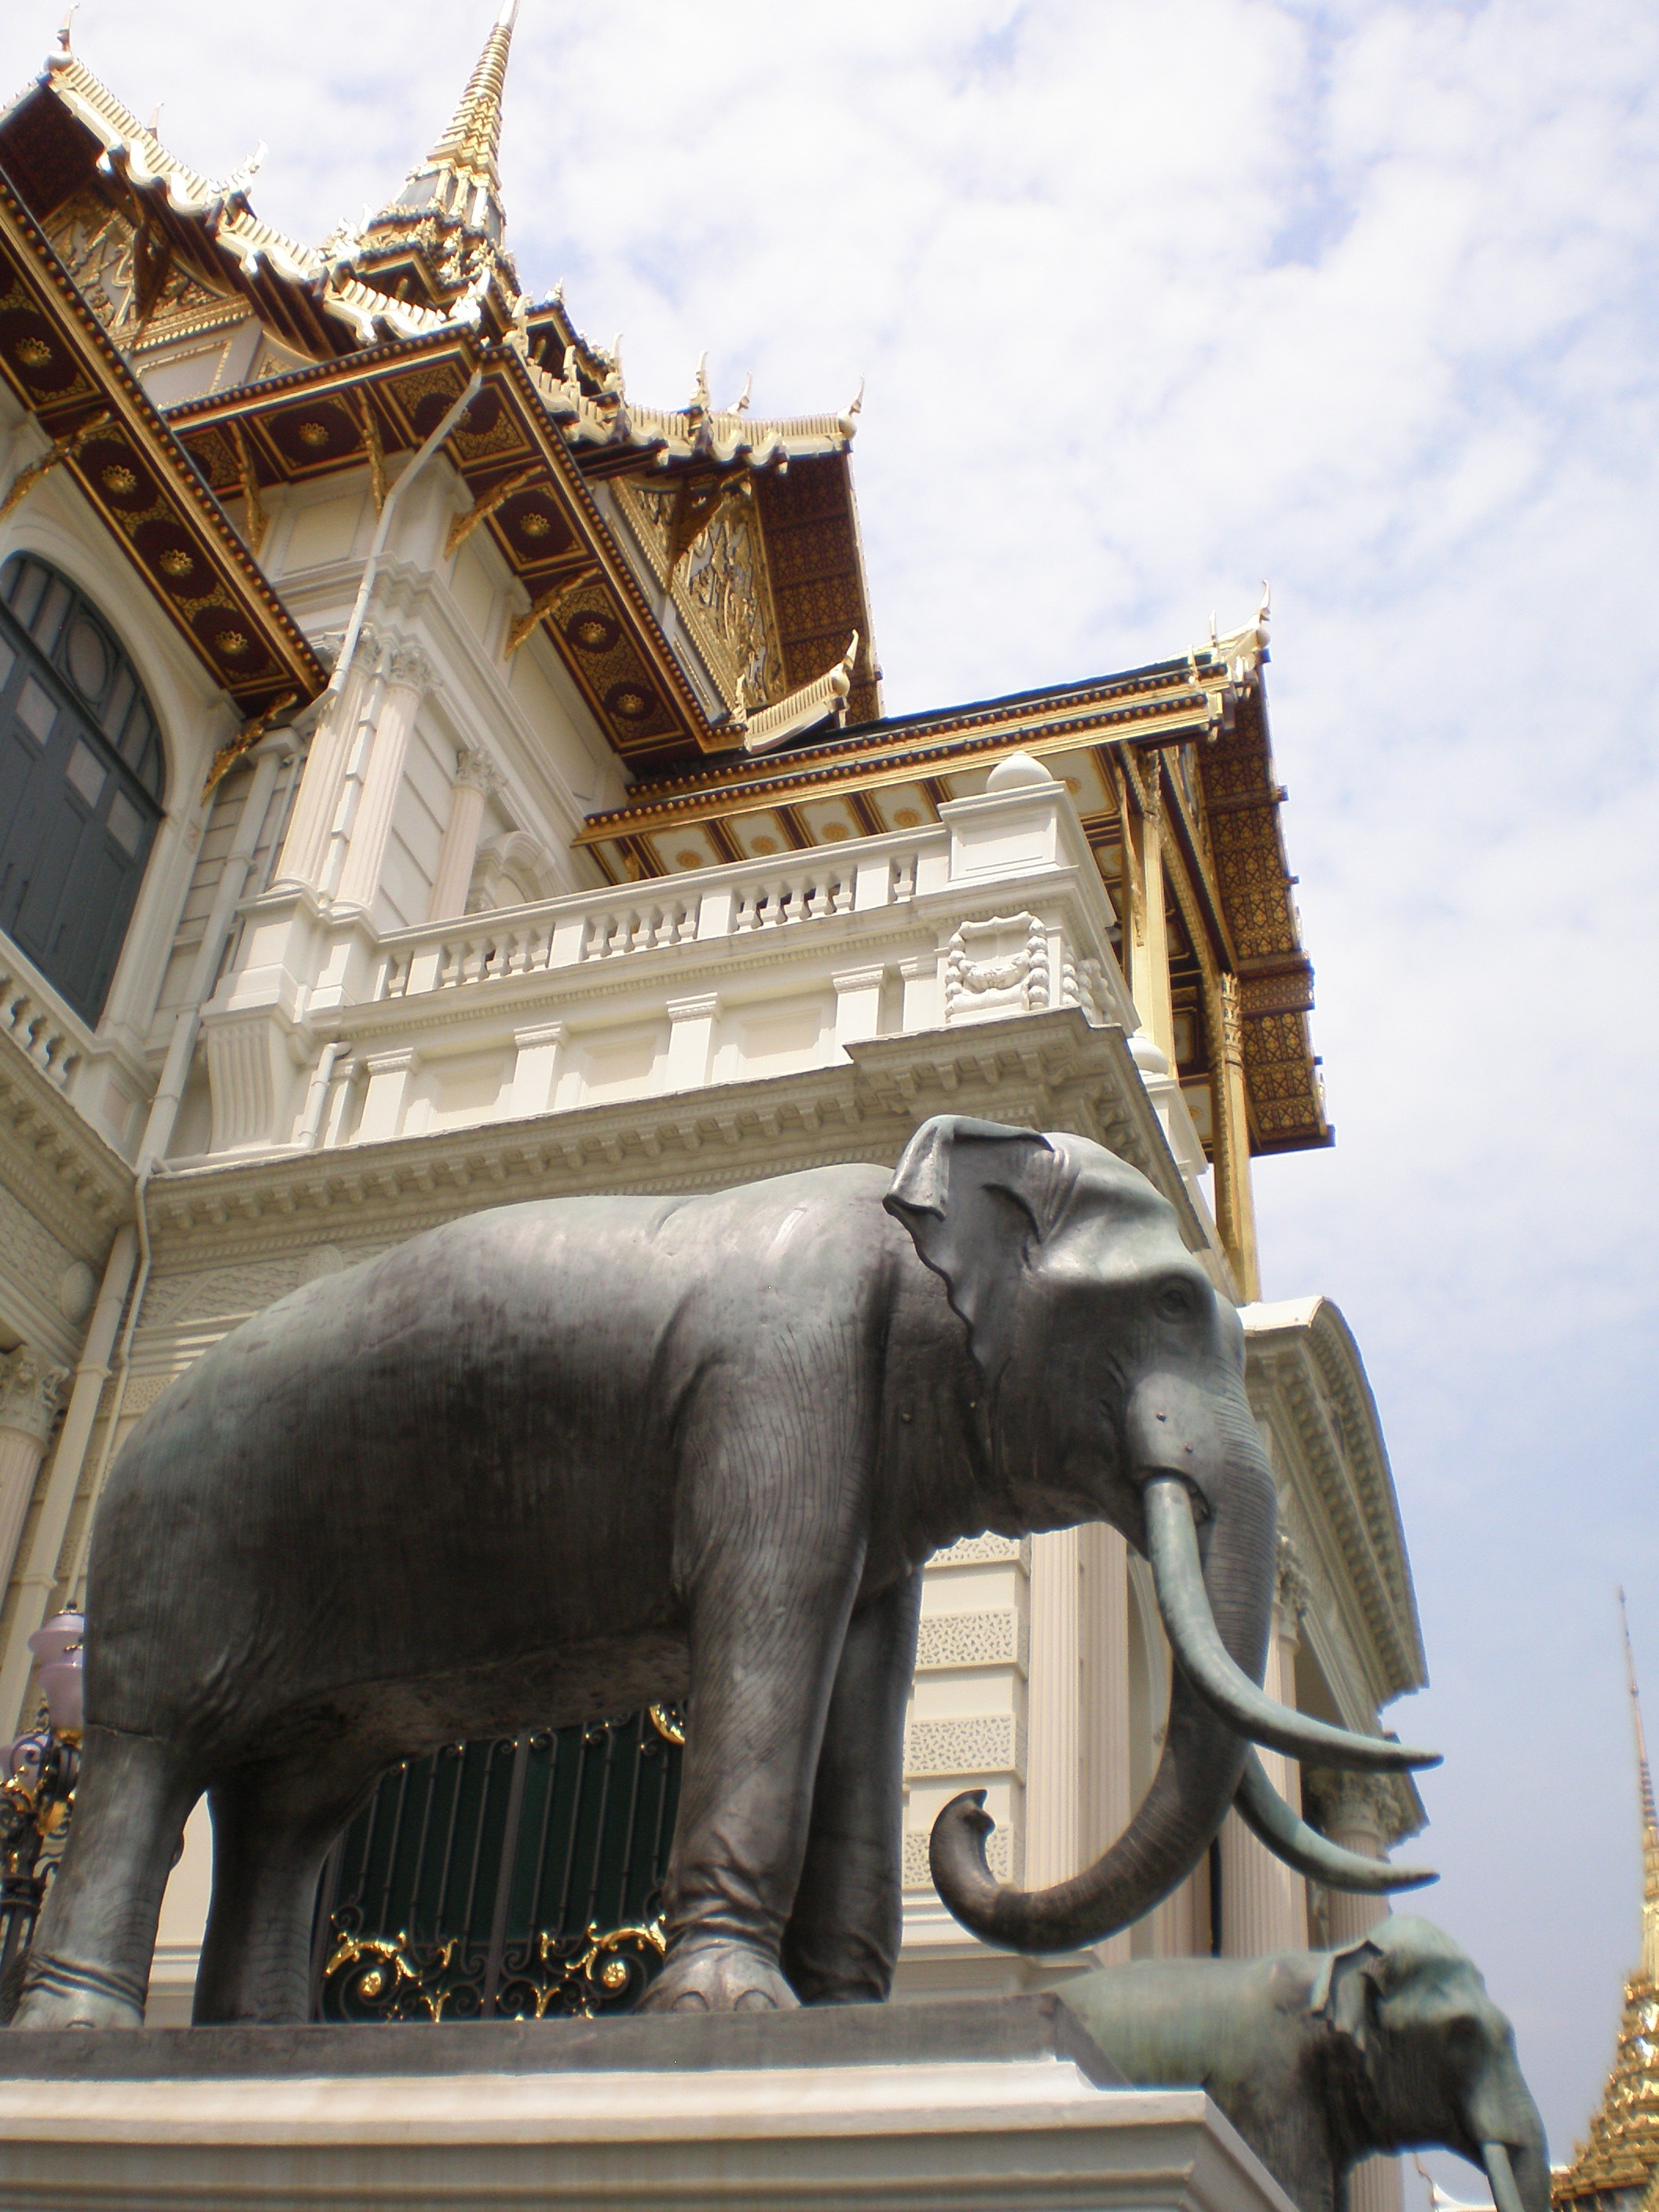
monument, statue, buddhist, religion, landmark, exterior, elephant, place of worship, thailand, spiritual, siam, sculpture, religious, art, temple, monastery, worship, holy, sacred, oriental, thai, pagoda, phra, spirituality, ancient history